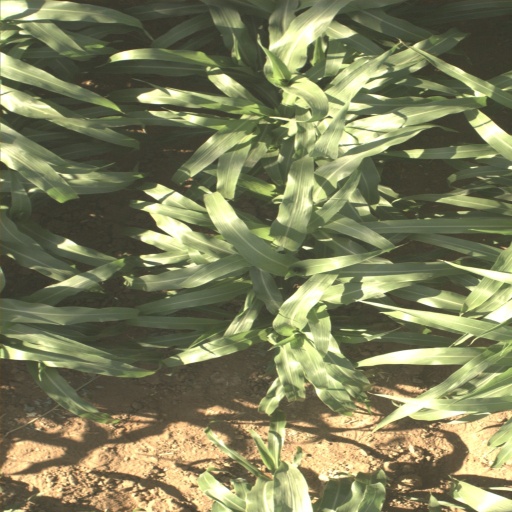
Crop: sorghum